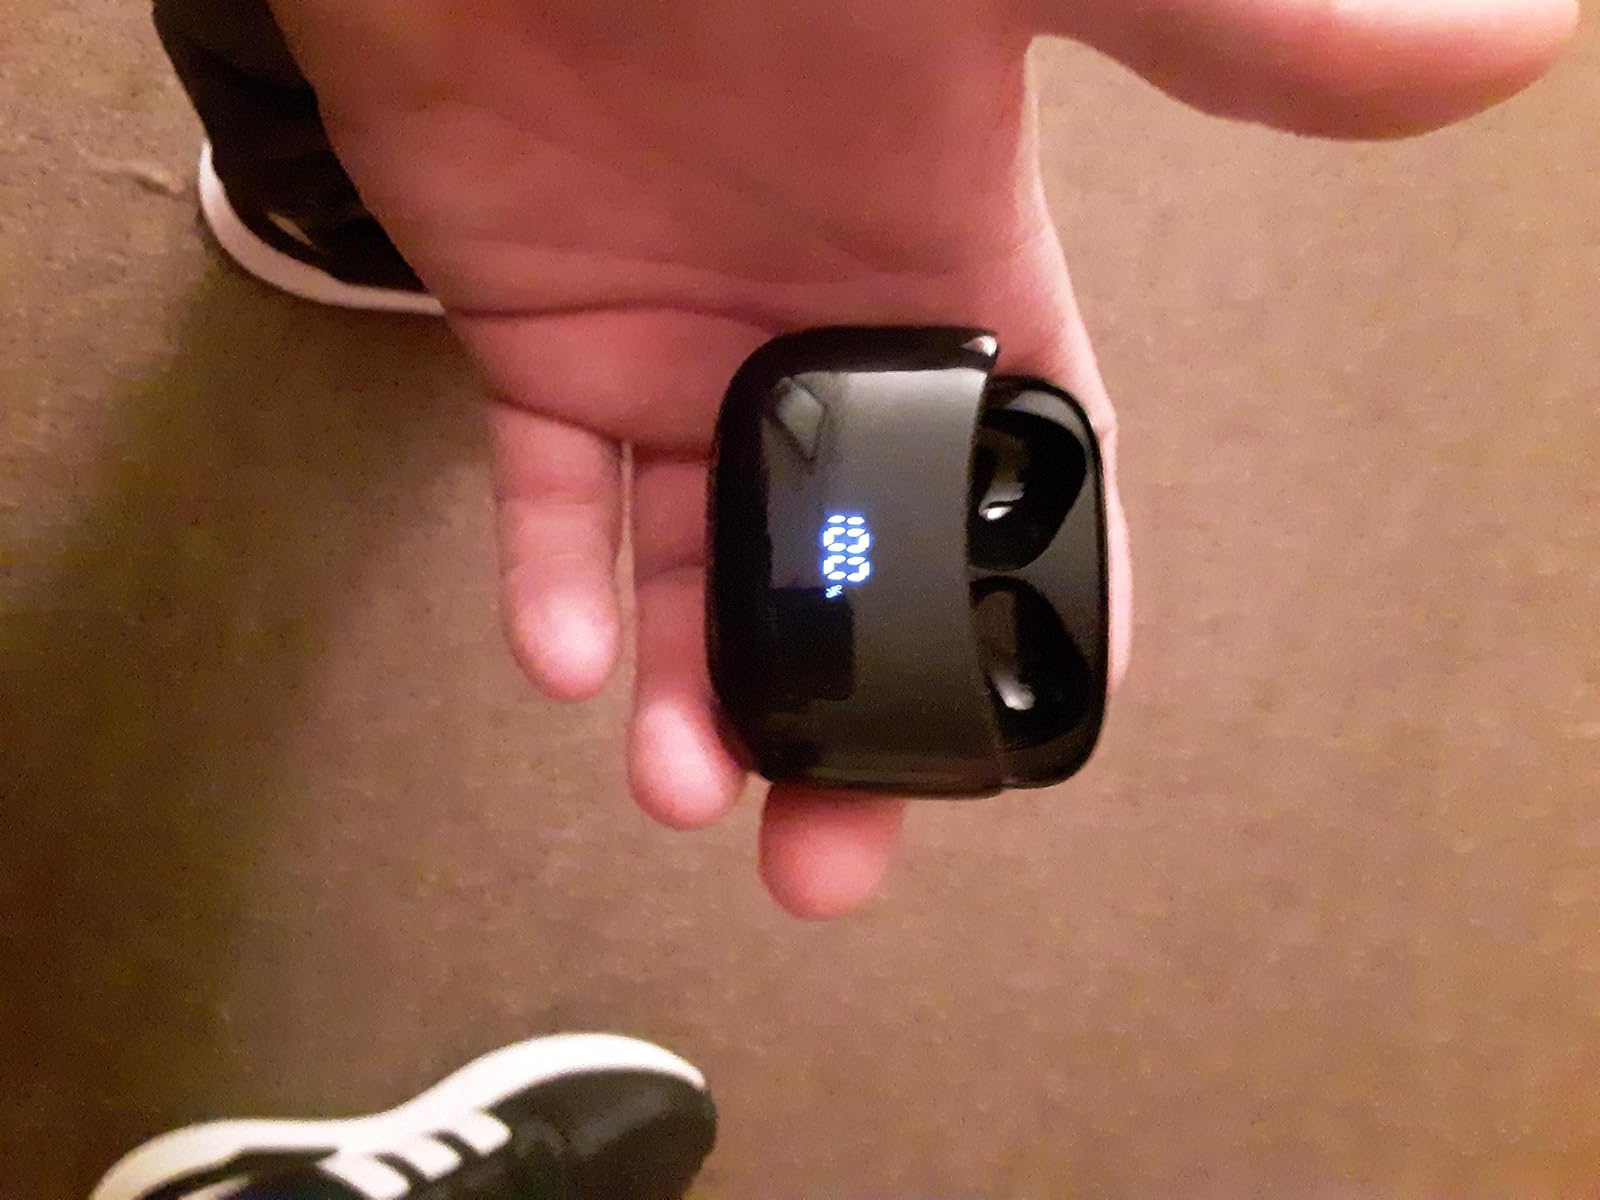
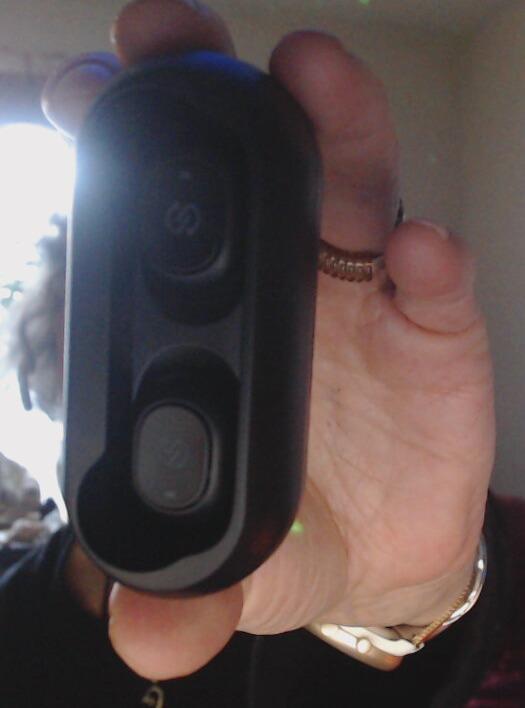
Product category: earbuds
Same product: no